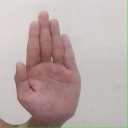
अक्षर: ध